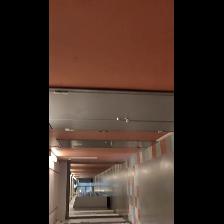
Label: NonHuman